Zeved habat

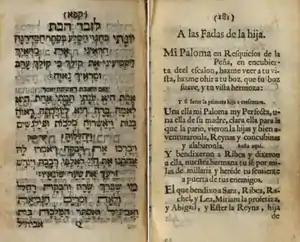
Zeved Habat / Fadas Ceremony (1687)

Zeved habat ( - "Gift of the Daughter") or Simchat Bat (Hebrew: - "Celebration of the Daughter") is the Jewish naming ceremony for newborn girls. The details of the celebration varies somewhat by Jewish community and will typically feature the recitation of specific biblical verses and a prayer to announce the name of the newborn child.